René Waldeck-Rousseau (born 1809)

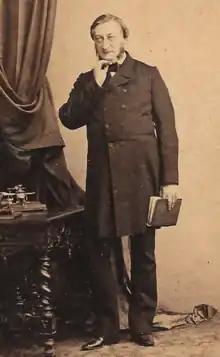
René Waldeck-Rousseau, father

René Waldeck-Rousseau (27 September 1809 Avranches, Manche – 17 February 1882 Nantes, Loire-Atlantique) was a French politician, father of Pierre Waldeck-Rousseau who was a statesman during the Third Republic.